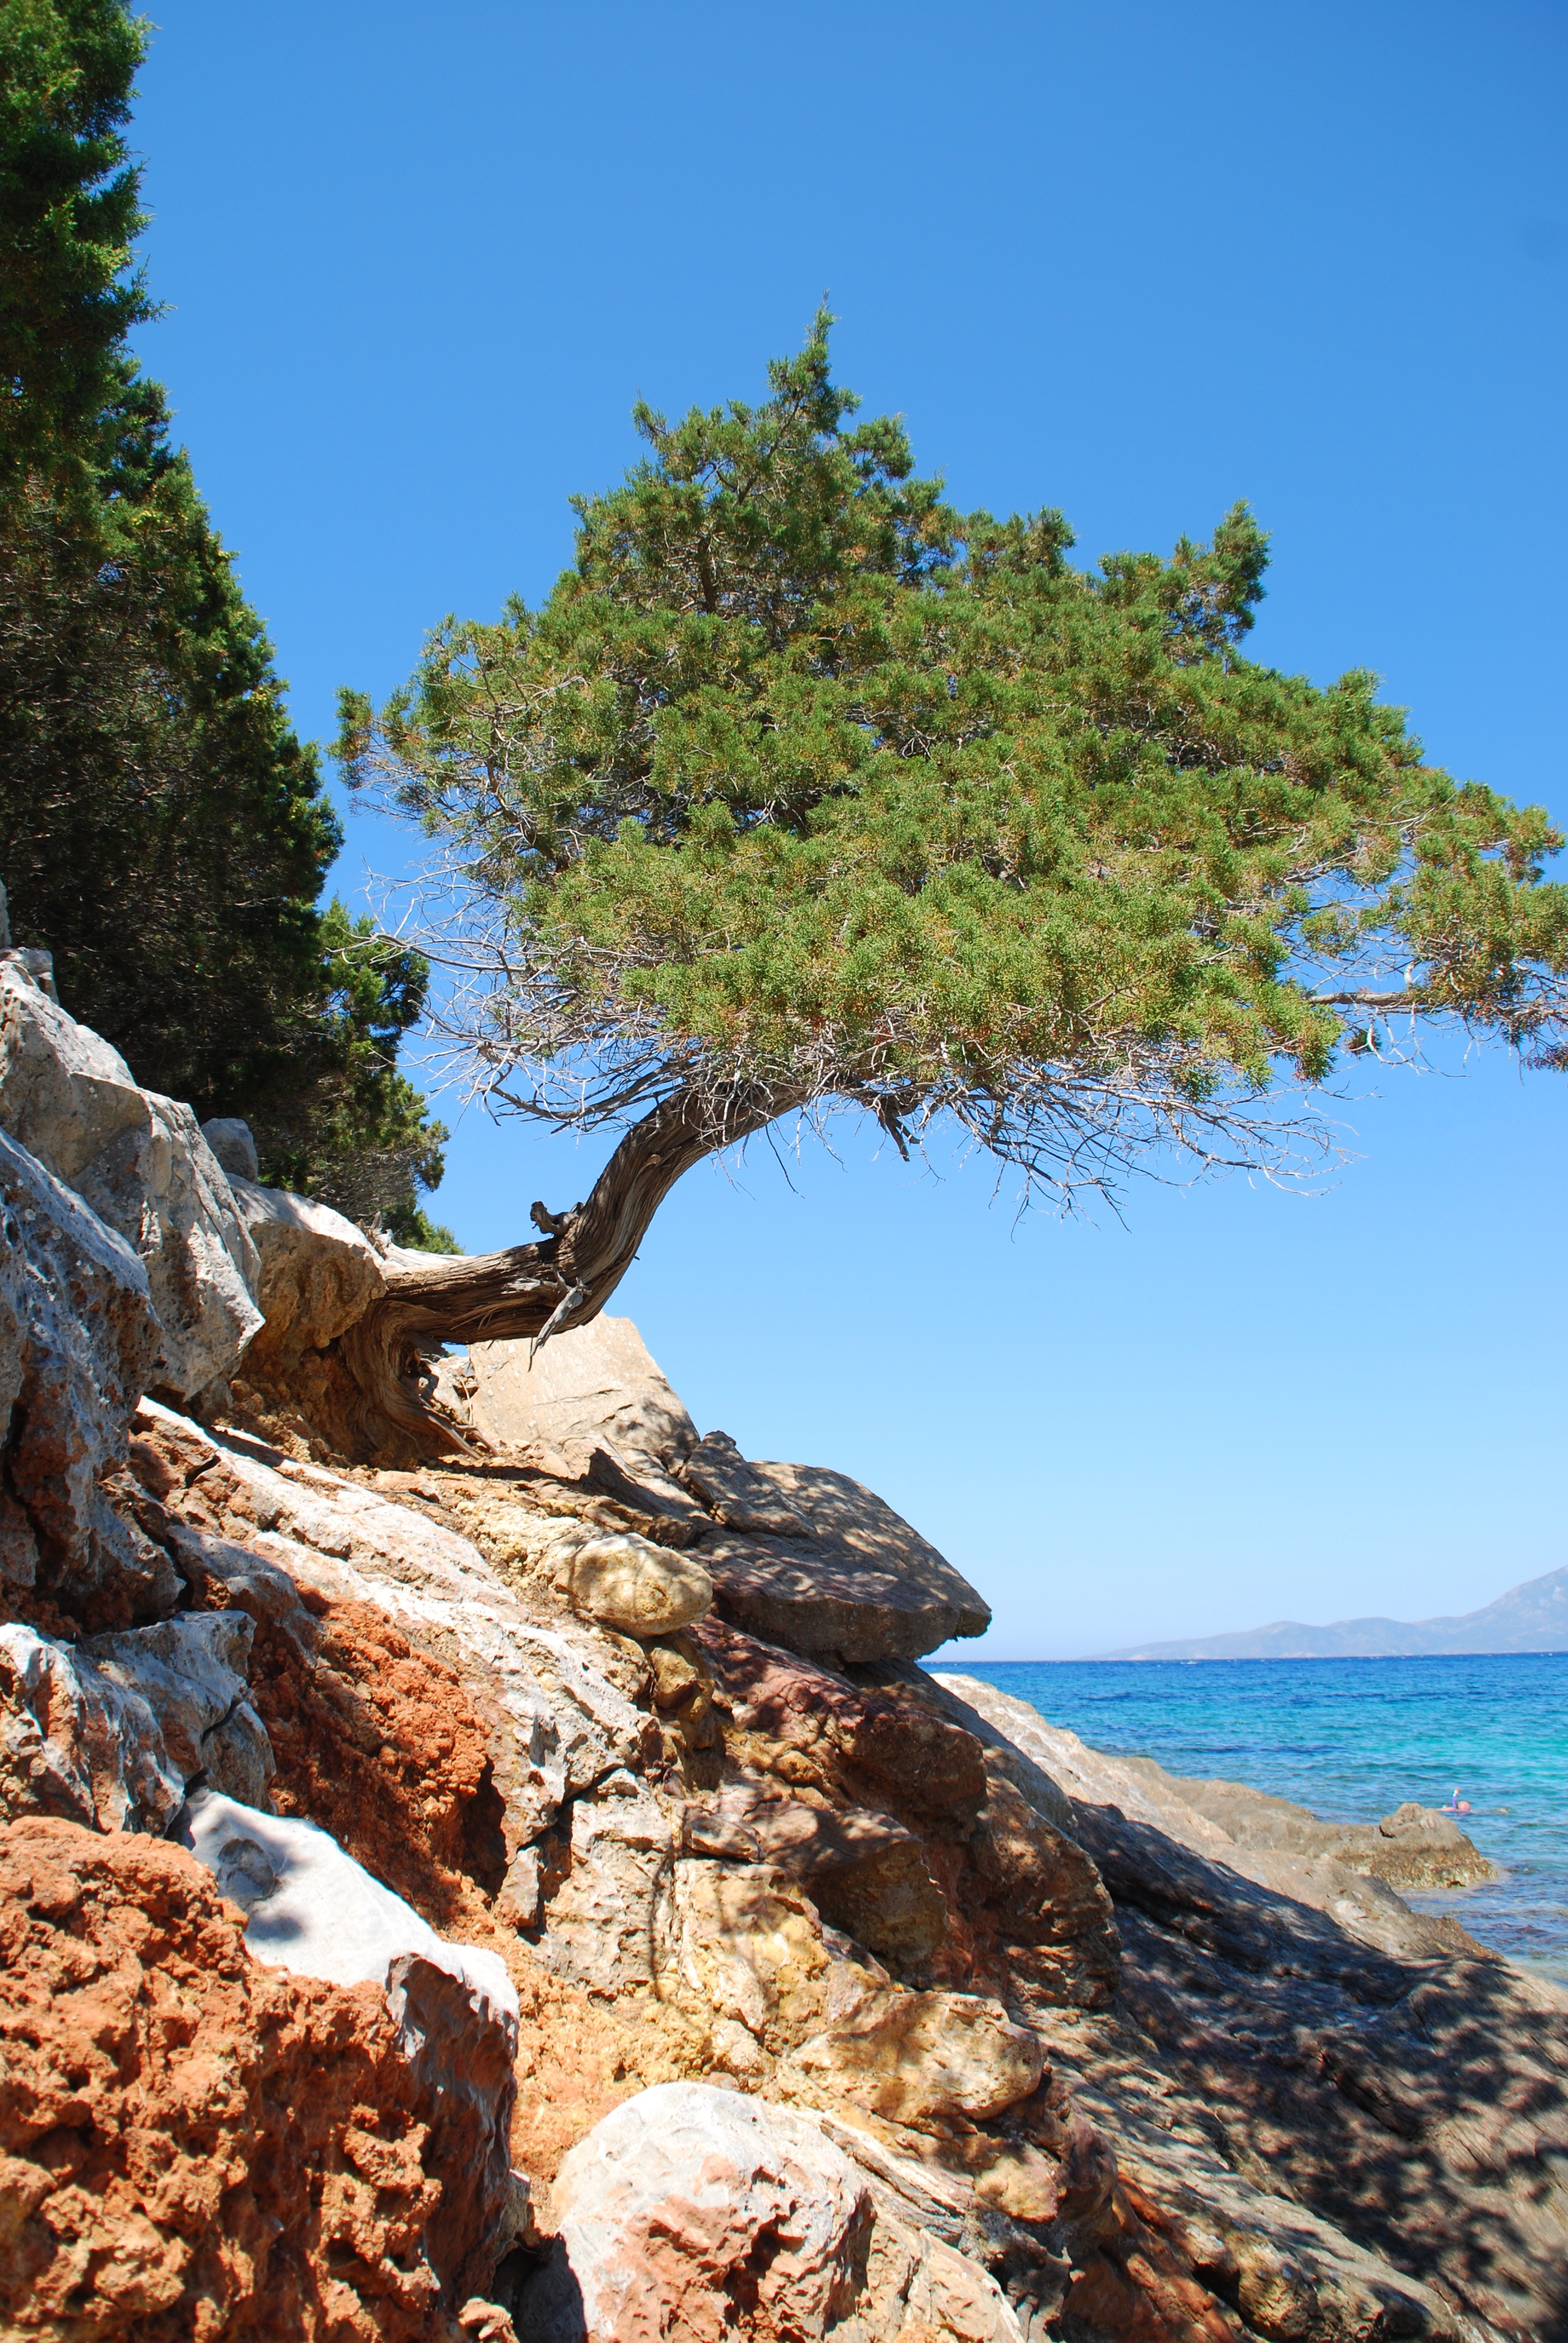
landscape, sea, coast, tree, water, rock, wilderness, plant, shore, summer, vacation, cliff, holiday, terrain, greece, cape, old tree, samos, woody plant